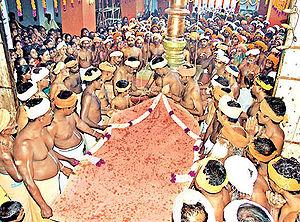
Pathi est le nom que l'on donne aux principaux lieux de culte pour la religion Ayyavazhi du sud de l'inde.